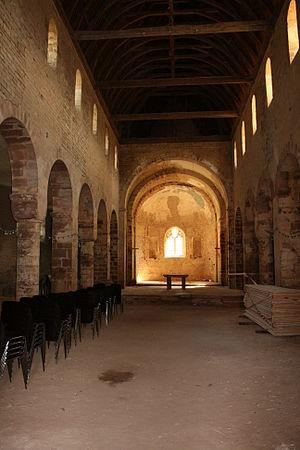
Marast est une commune française située dans le département de la Haute-Saône, en région Bourgogne-Franche-Comté.
Le prieuré de Marast est un établissement monastique situé dans le village de Marast dans la Haute-Saône et ayant été en activité du premier tiers du XIIᵉ siècle à 1747. L'église prieurale et les bâtiments conventuels sont conservés et protégés au titre des monuments historiques.